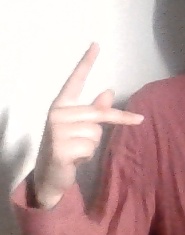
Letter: dha